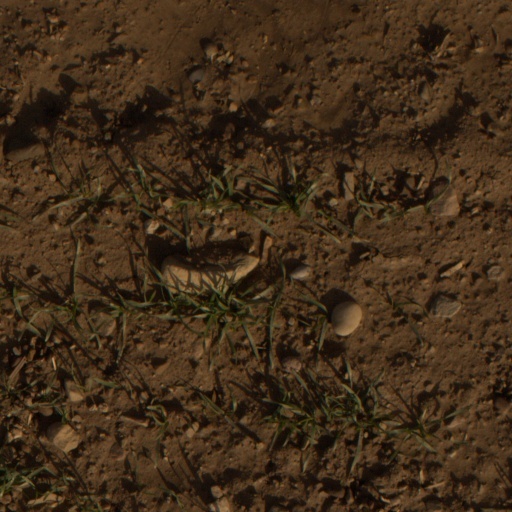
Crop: wheat